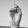
ASL letter: D